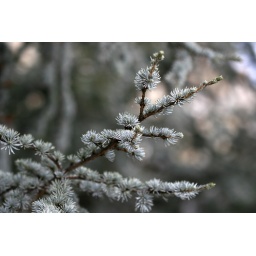
A small pine tree branch near University of Melbourne